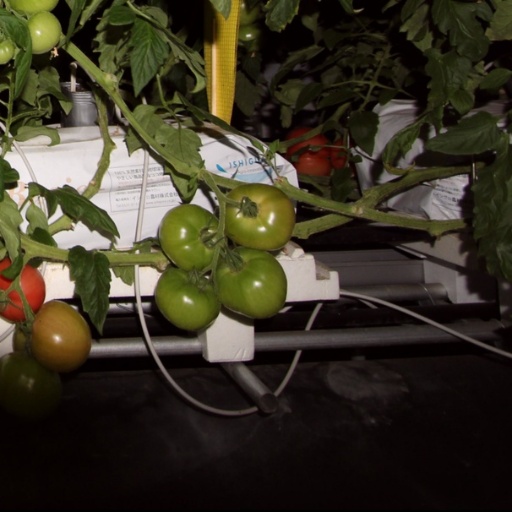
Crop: tomato